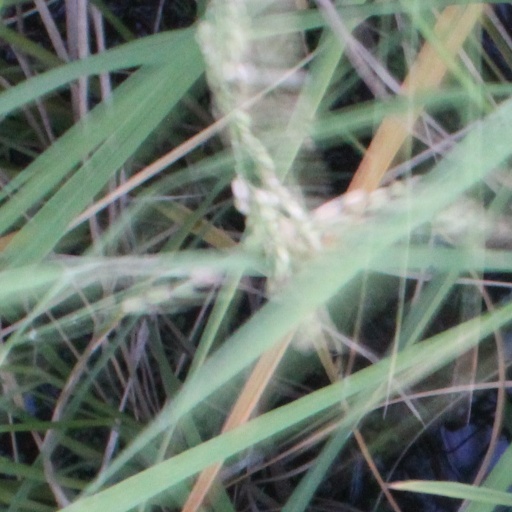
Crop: rice